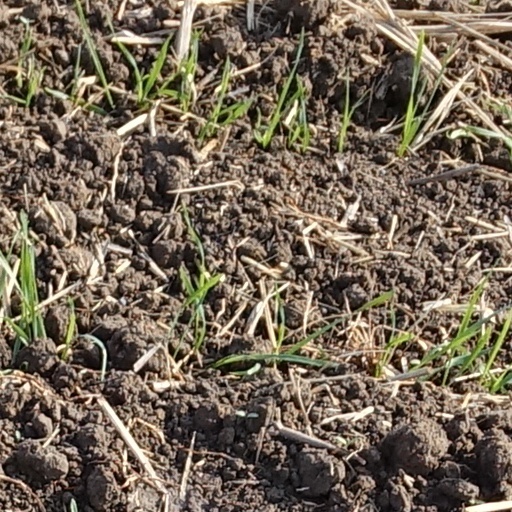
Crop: wheat